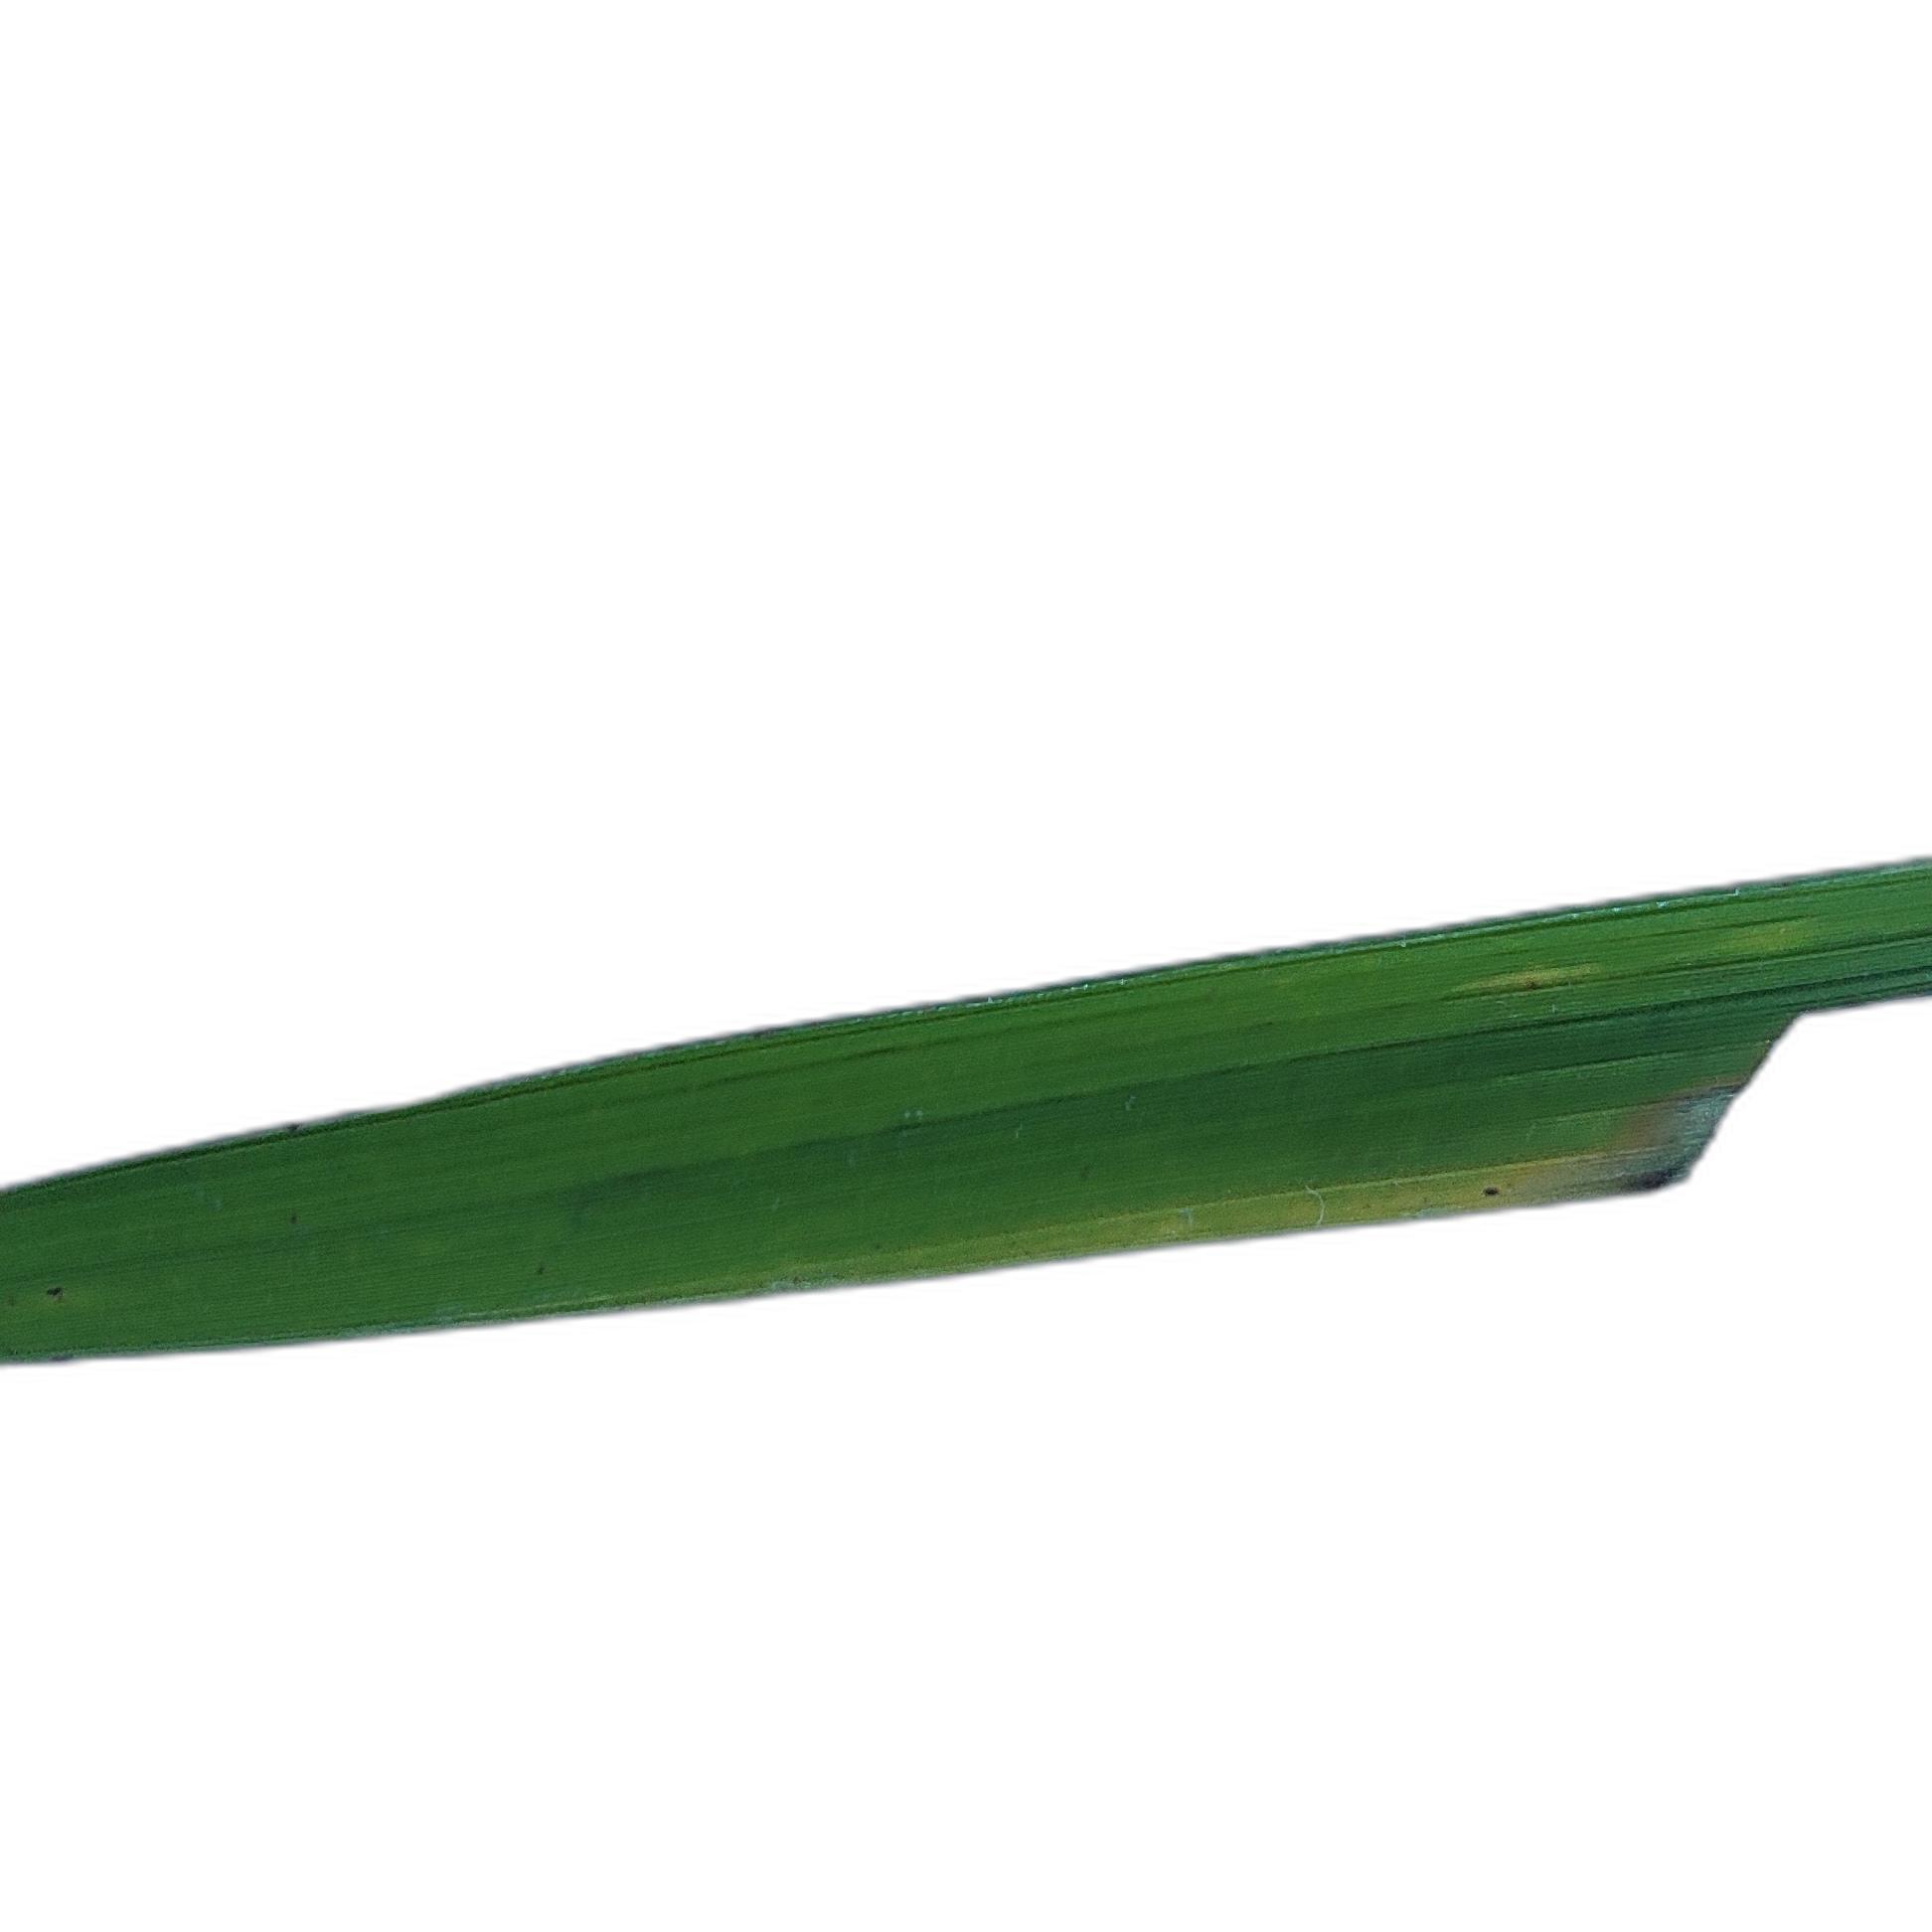
Label: Insect